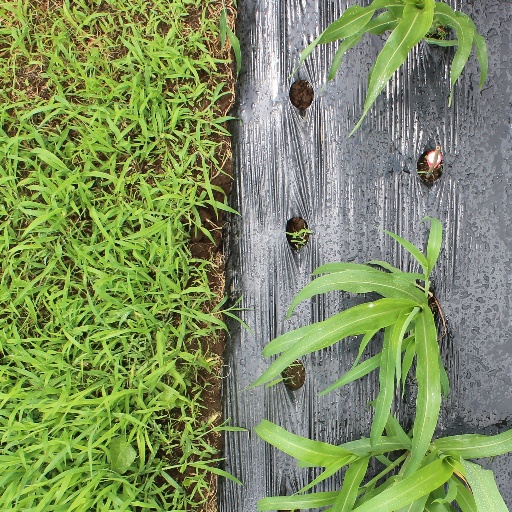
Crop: sorghum